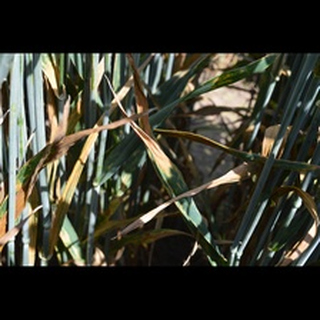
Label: wheat_septoria